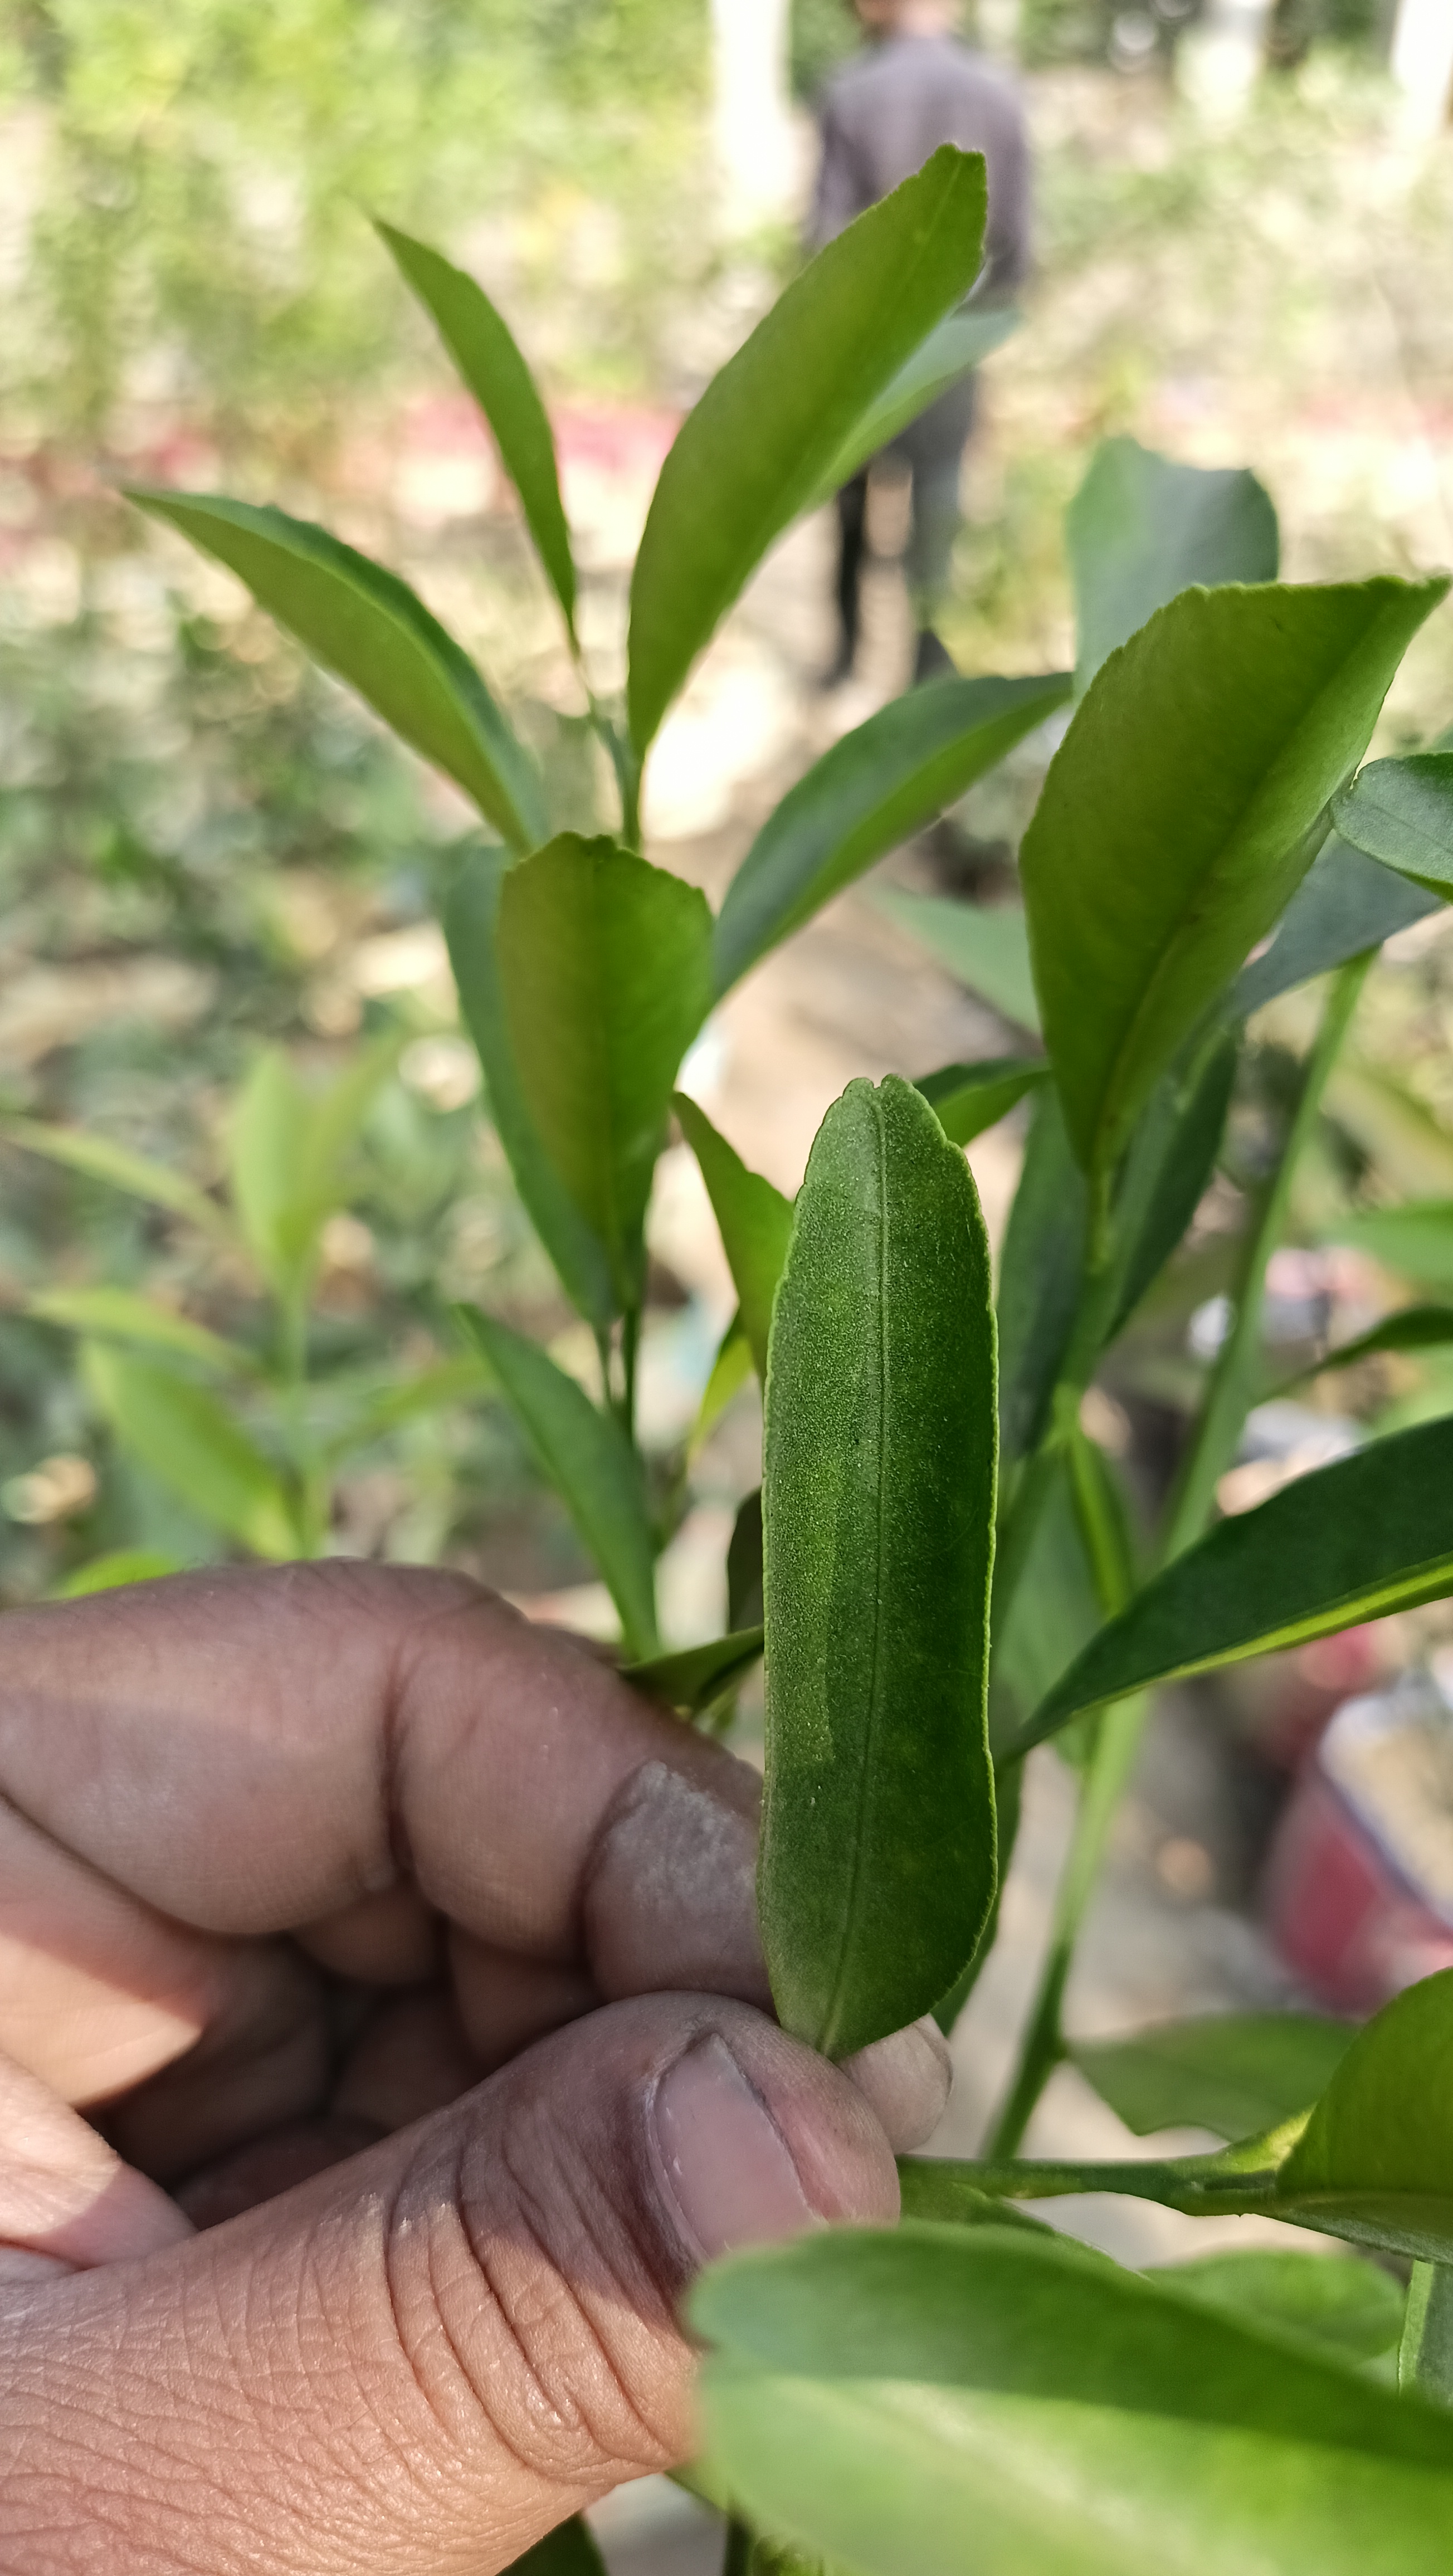
Mandarin leaf variety: Mandaring